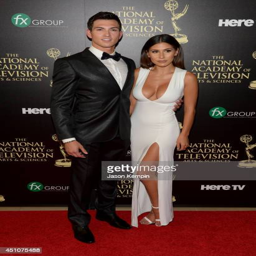
actor and guest attend awards